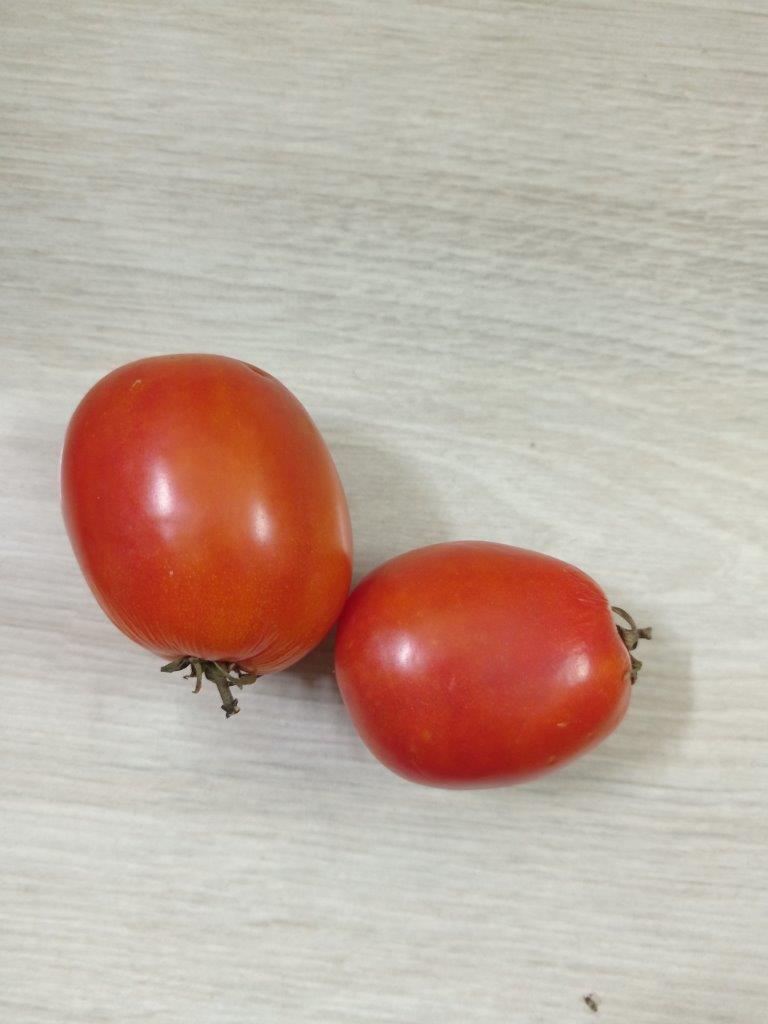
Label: Fresh